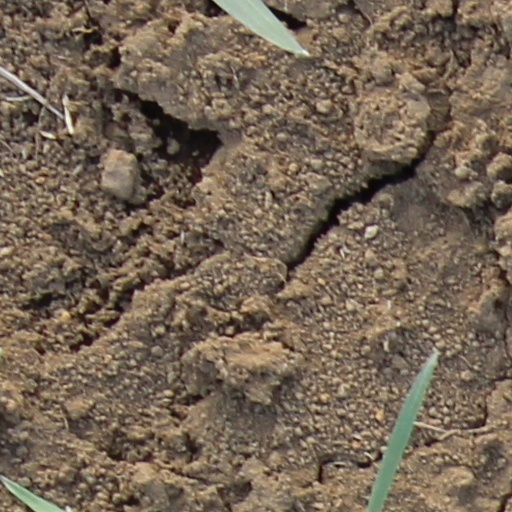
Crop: wheat